American Ninja Warrior

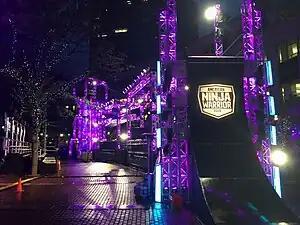
The final obstacle of all city qualifying courses, the Warped Wall, seen in Indianapolis.

The Warped Wall serves as a sixth and final obstacle on every qualifiers course, while the competitors have three chances to complete it. In the first 7 seasons, the wall reached a total height of 14 ft. In the 8th and 9th seasons, it was increased to 14'6". In the 10th season, the 18-foot "Mega Wall" was introduced adjacent to the Warped Wall. Competitors had only one attempt to reach the top of the Mega Wall and, if successful, they won $10,000. In the 11th season, competitors were given the choice of which to climb; if they chose the Mega Wall, those who failed on their first attempt could earn $5,000 on their second attempt and $2,500 on their third if successful. From seasons 12 to 14, the structure of the Mega Wall returned to the season 10 rules. Starting with the 15th season, the Mega Wall was elevated to 18'6" and could only be attempted if competitors complete the course in under 1:20.00.